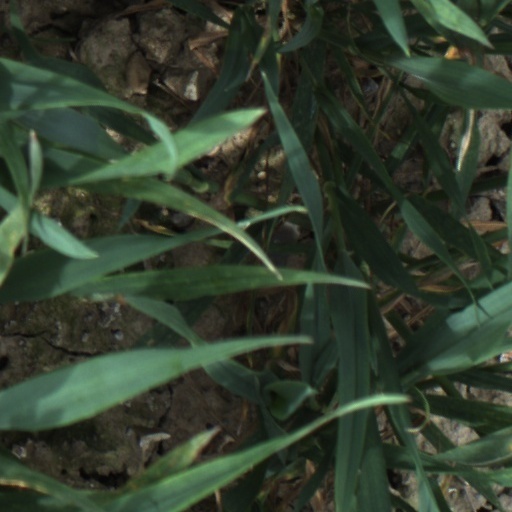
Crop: wheat